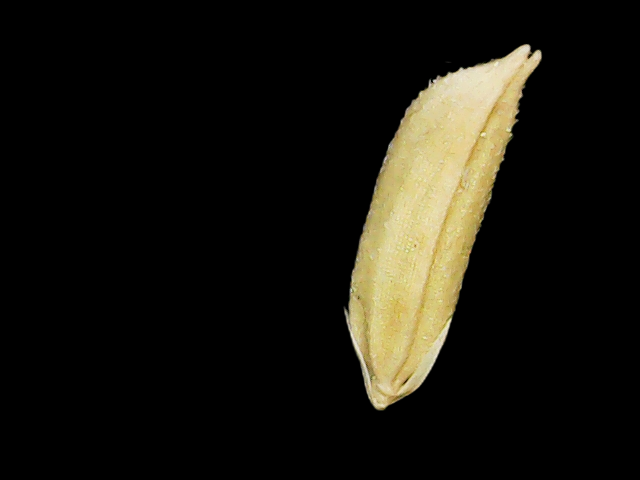
Rice variety: Binadhan07